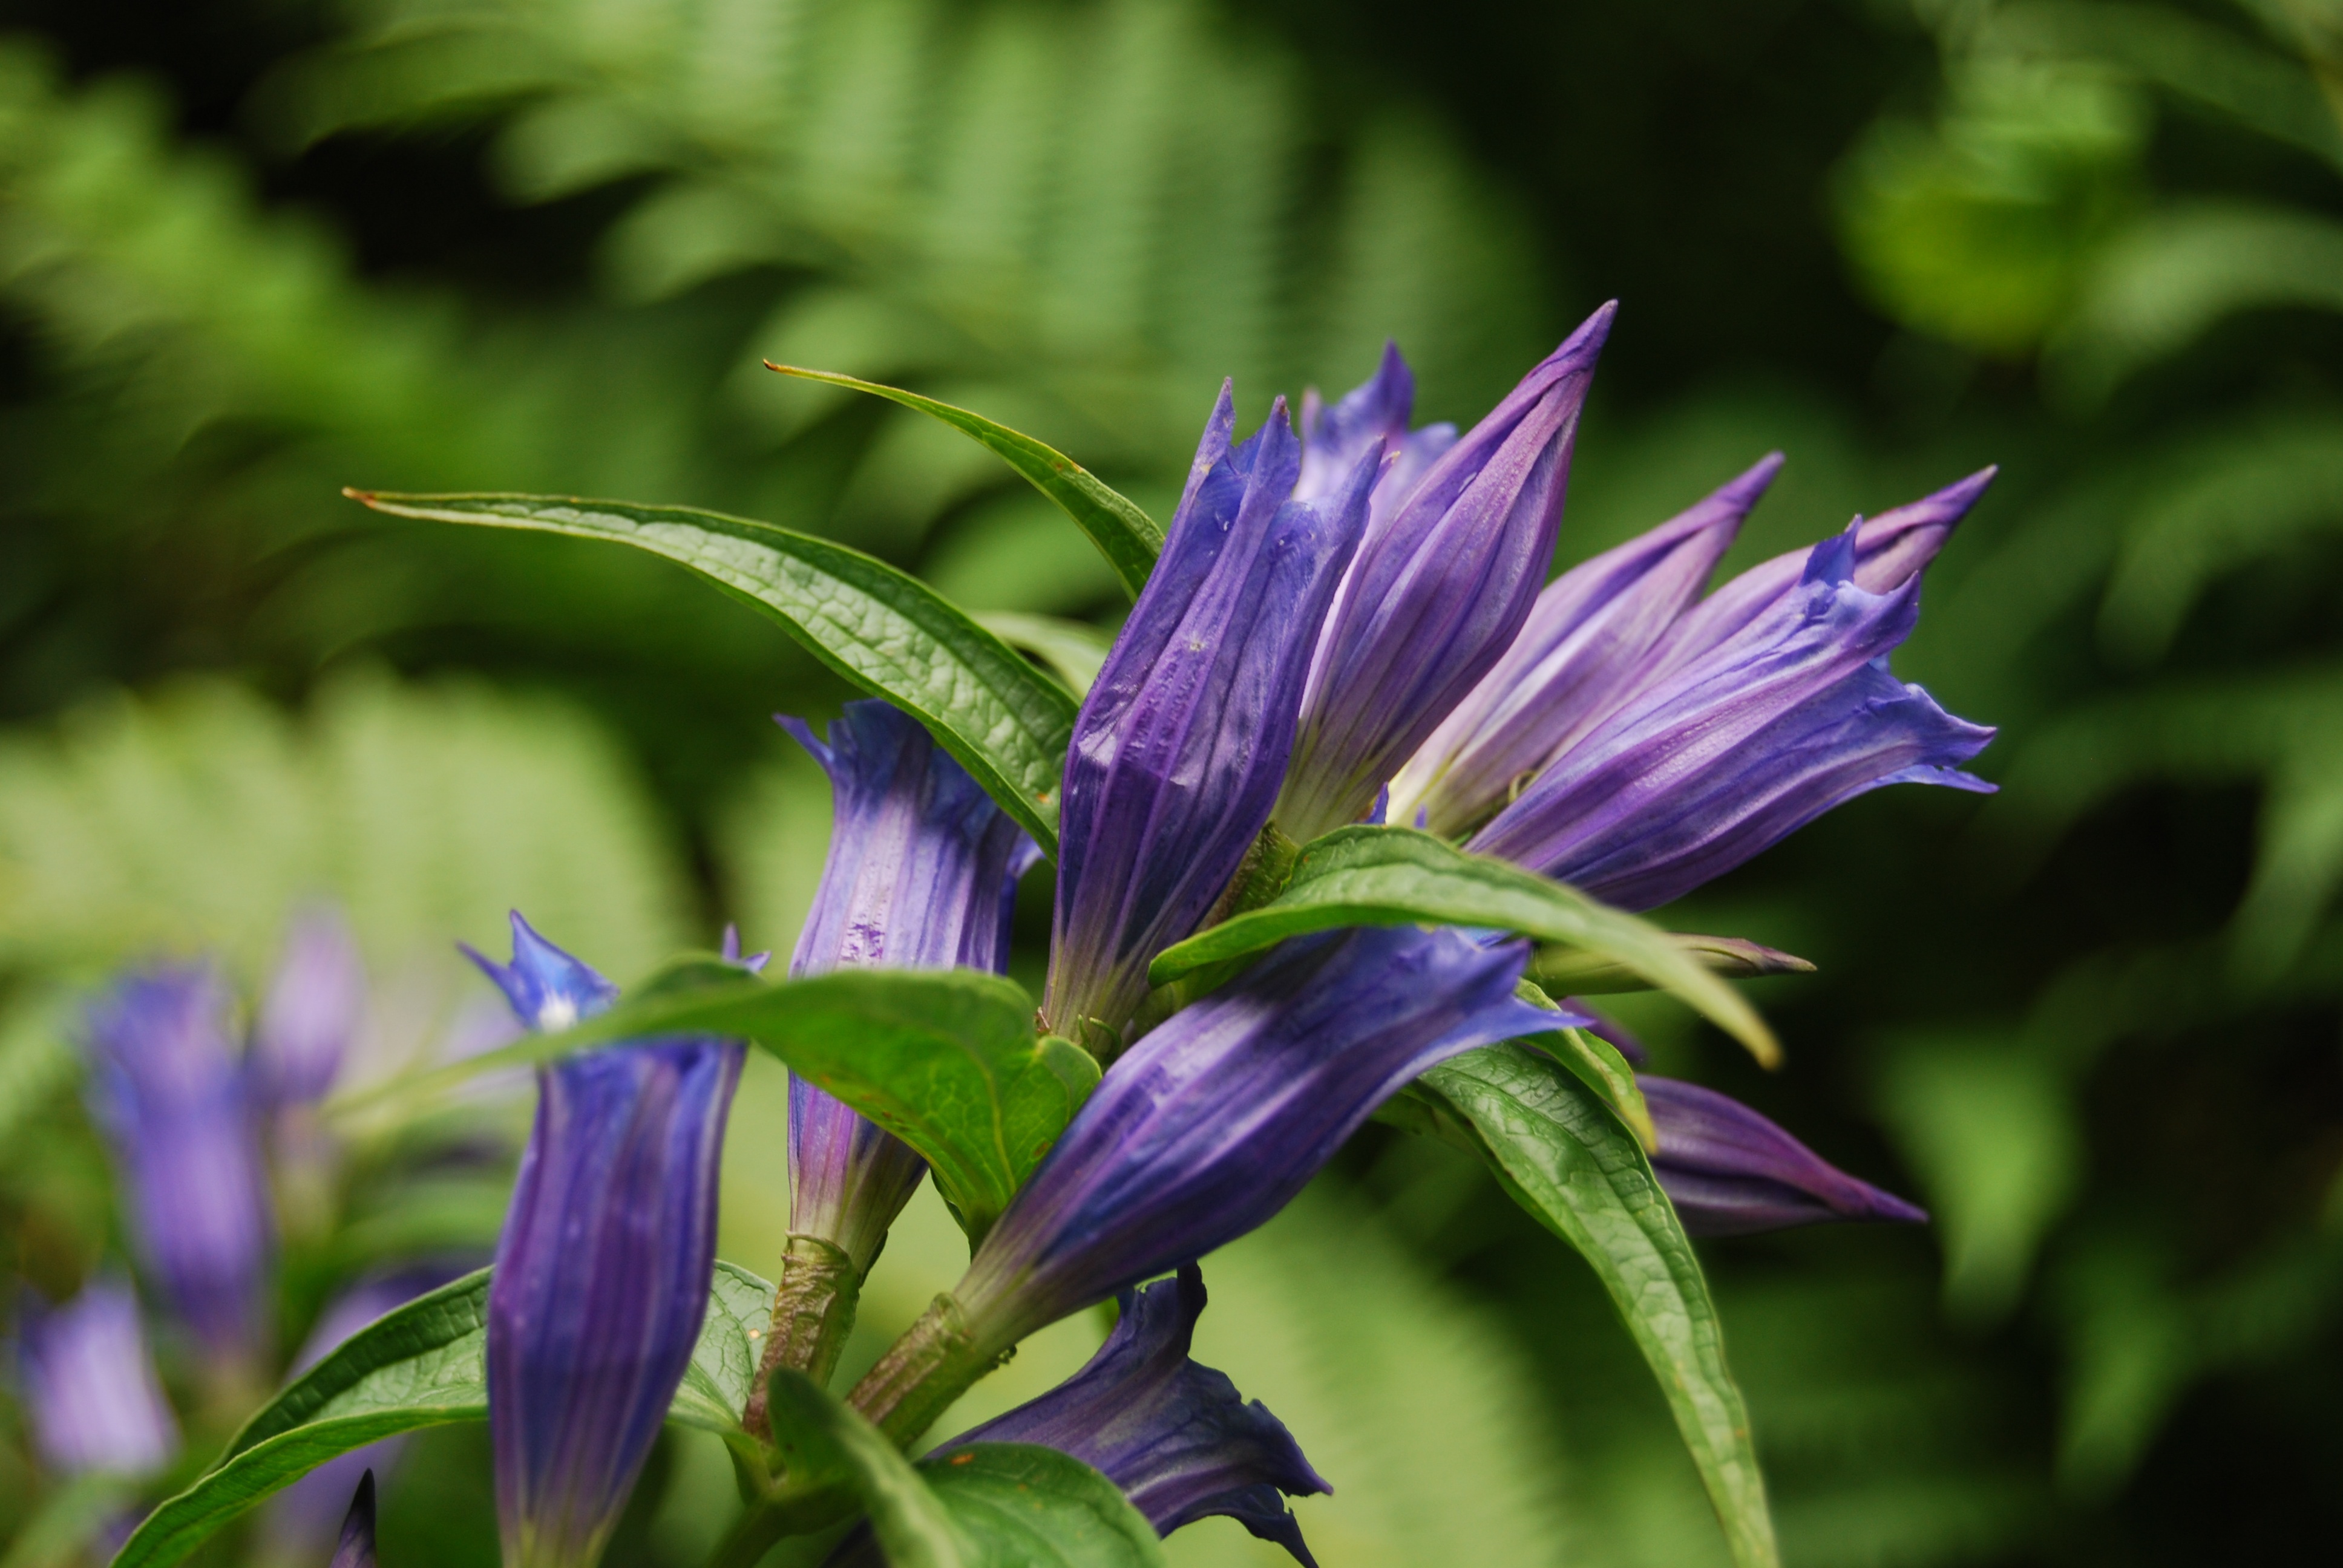
plant, flower, herb, botany, flora, wildflower, violet, macro photography, flowering plant, bellflower family, plant stem, land plant